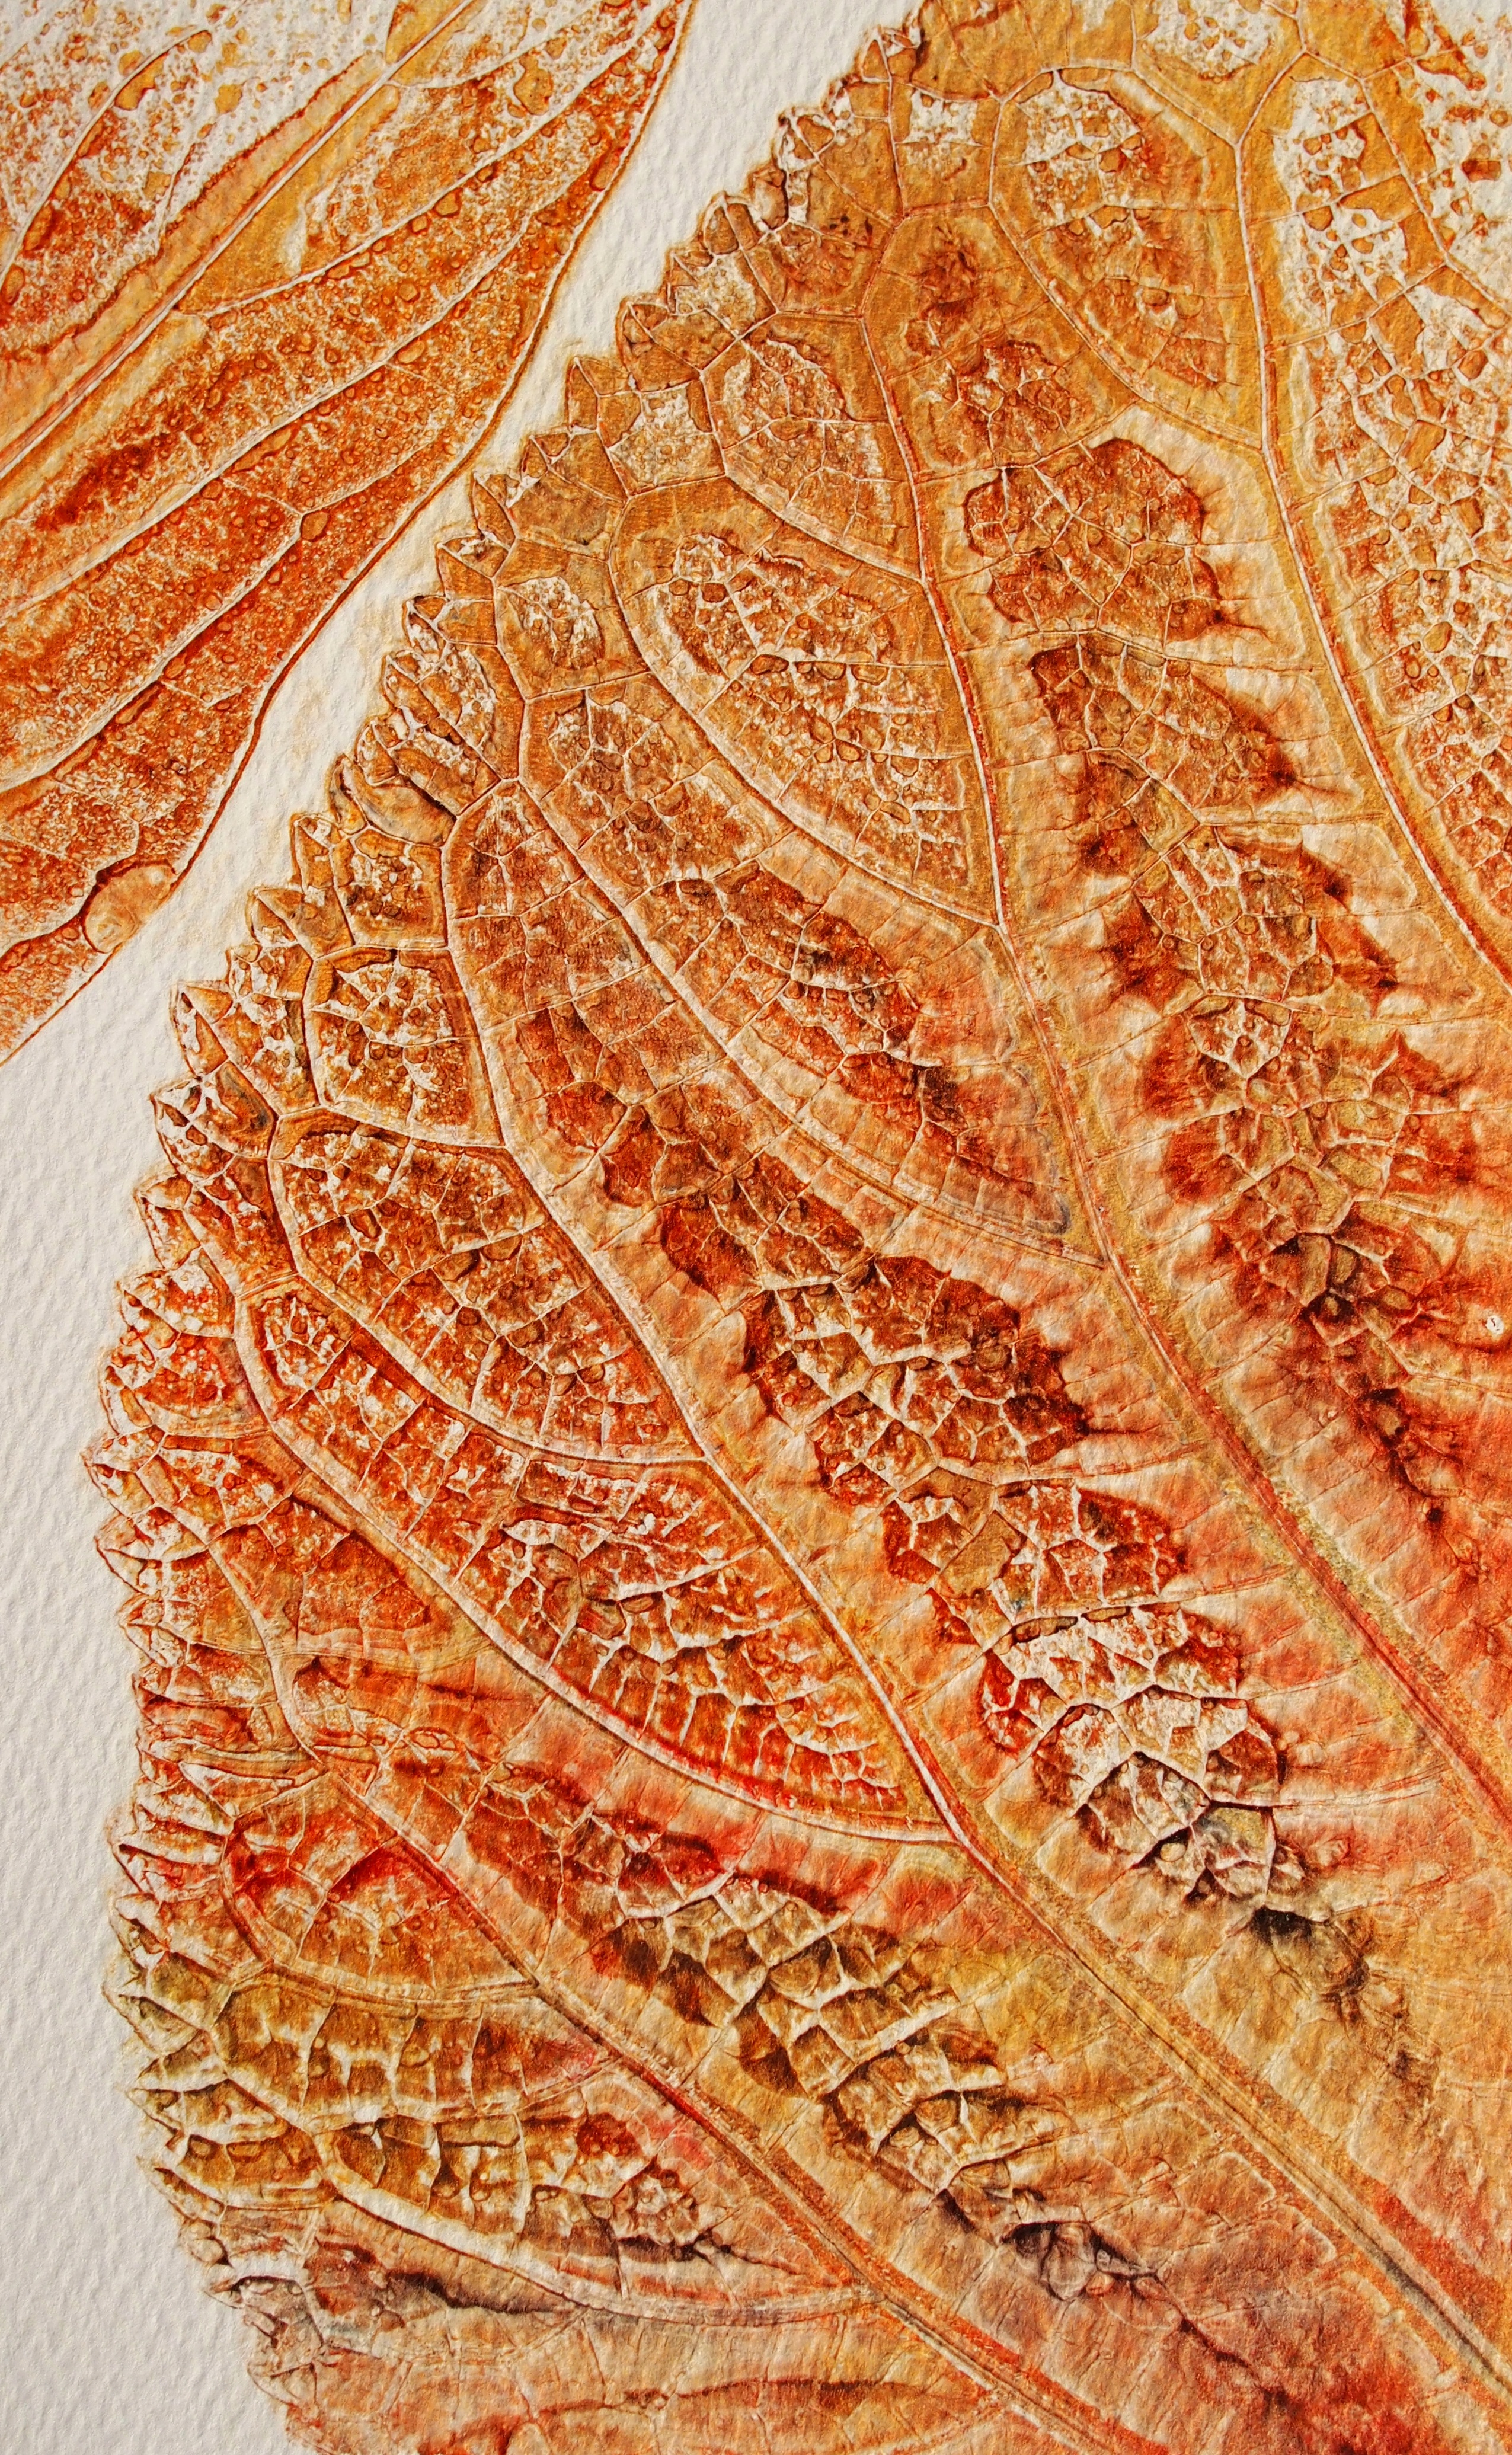
nature, leaf, fall, dry, pattern, food, material, painting, textile, art, design, carving, fashion accessory, structire